Boost (material)

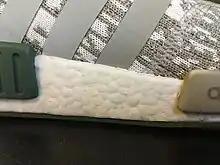
adidas Boost (white) depicted in the midsole of Adidas NMD_R1 shoes

Boost is a trademarked polymer used by Adidas, in the form of pellets which are compressed and molded for various shoe models the company sells, especially the Ultraboost, NMD, Energy Boost, Pure Boost, and Adizero Adios Boost lines of sneakers. The pellets consist of proprietary thermoplastic urethane (TPU) that is formed into a small pill shape. Adidas collaborated with the German chemical company BASF to develop this material. Boost in itself is not a raw material and its characteristic bounciness is obtained by processing the thermoplastic urethane. This material is claimed to be more comfortable on the wearer's feet.